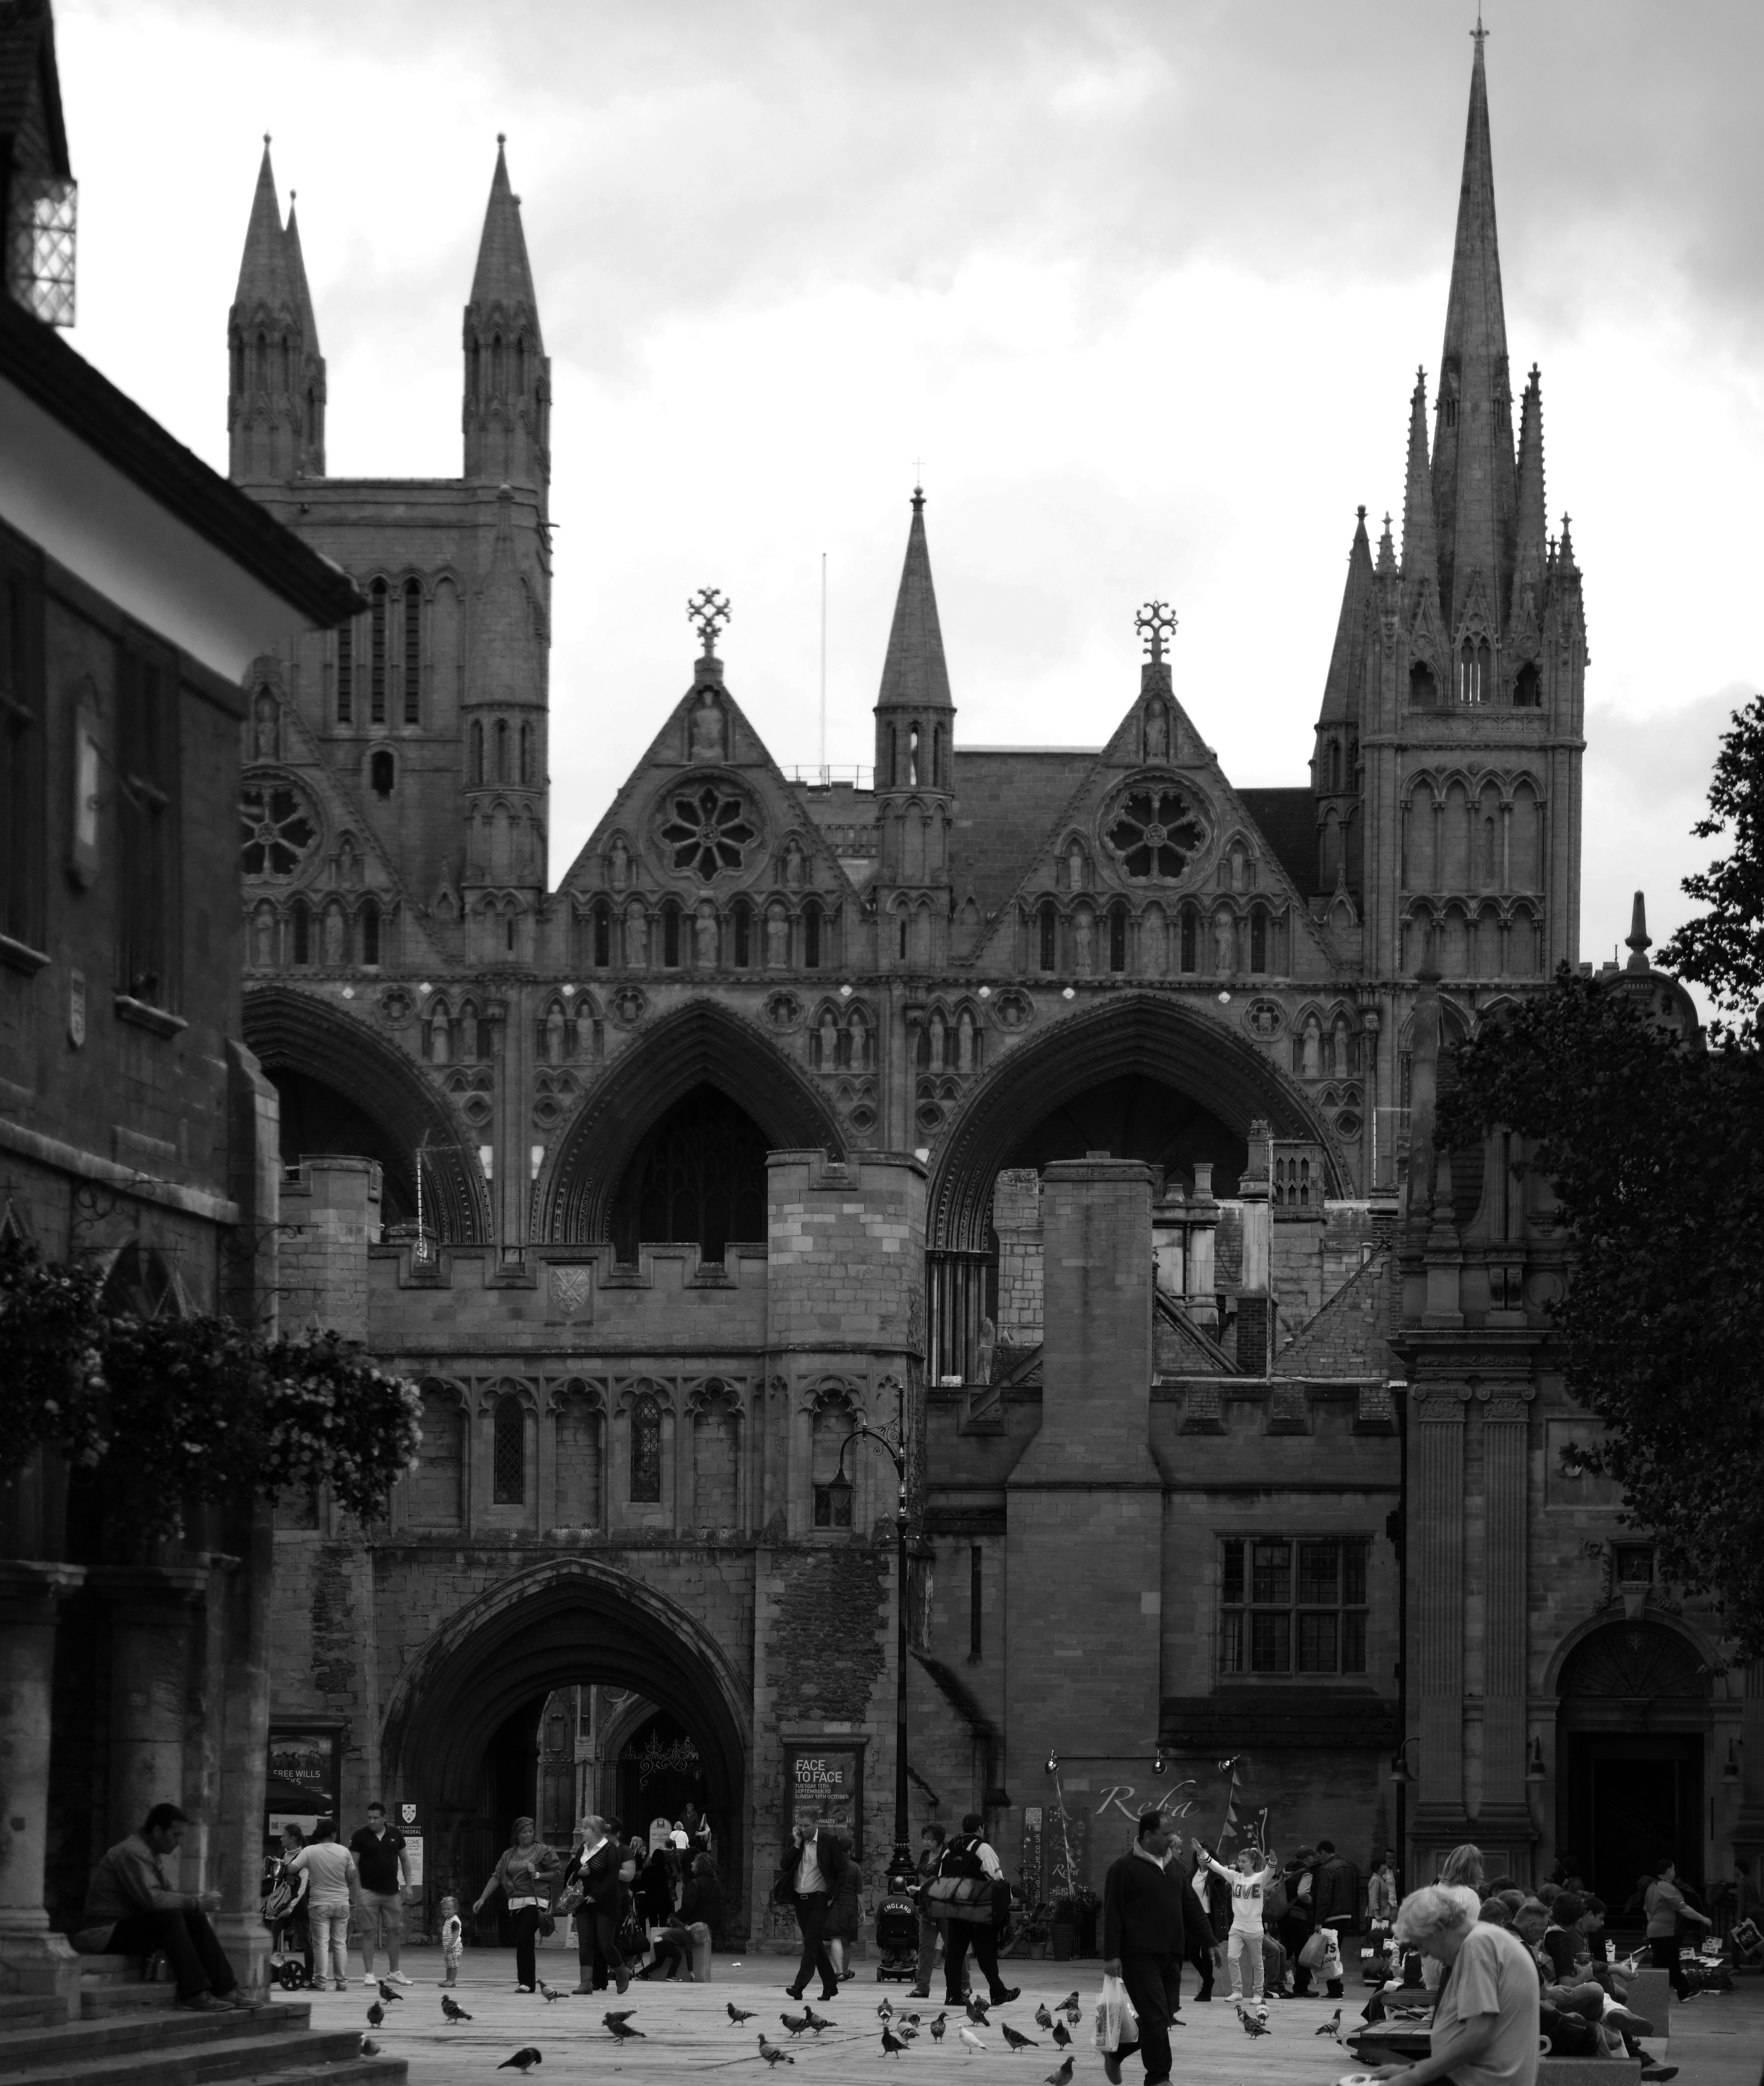
black and white, architecture, building, cityscape, landmark, church, cathedral, monochrome, place of worship, uk, blackandwhite, buildings, town square, cathedrals, peterborough, peterboroughcathedral, gothic architecture, mygrandaughter, monochrome photography